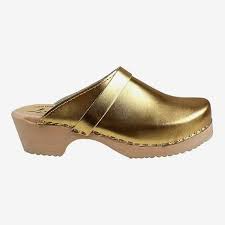
Label: Clog